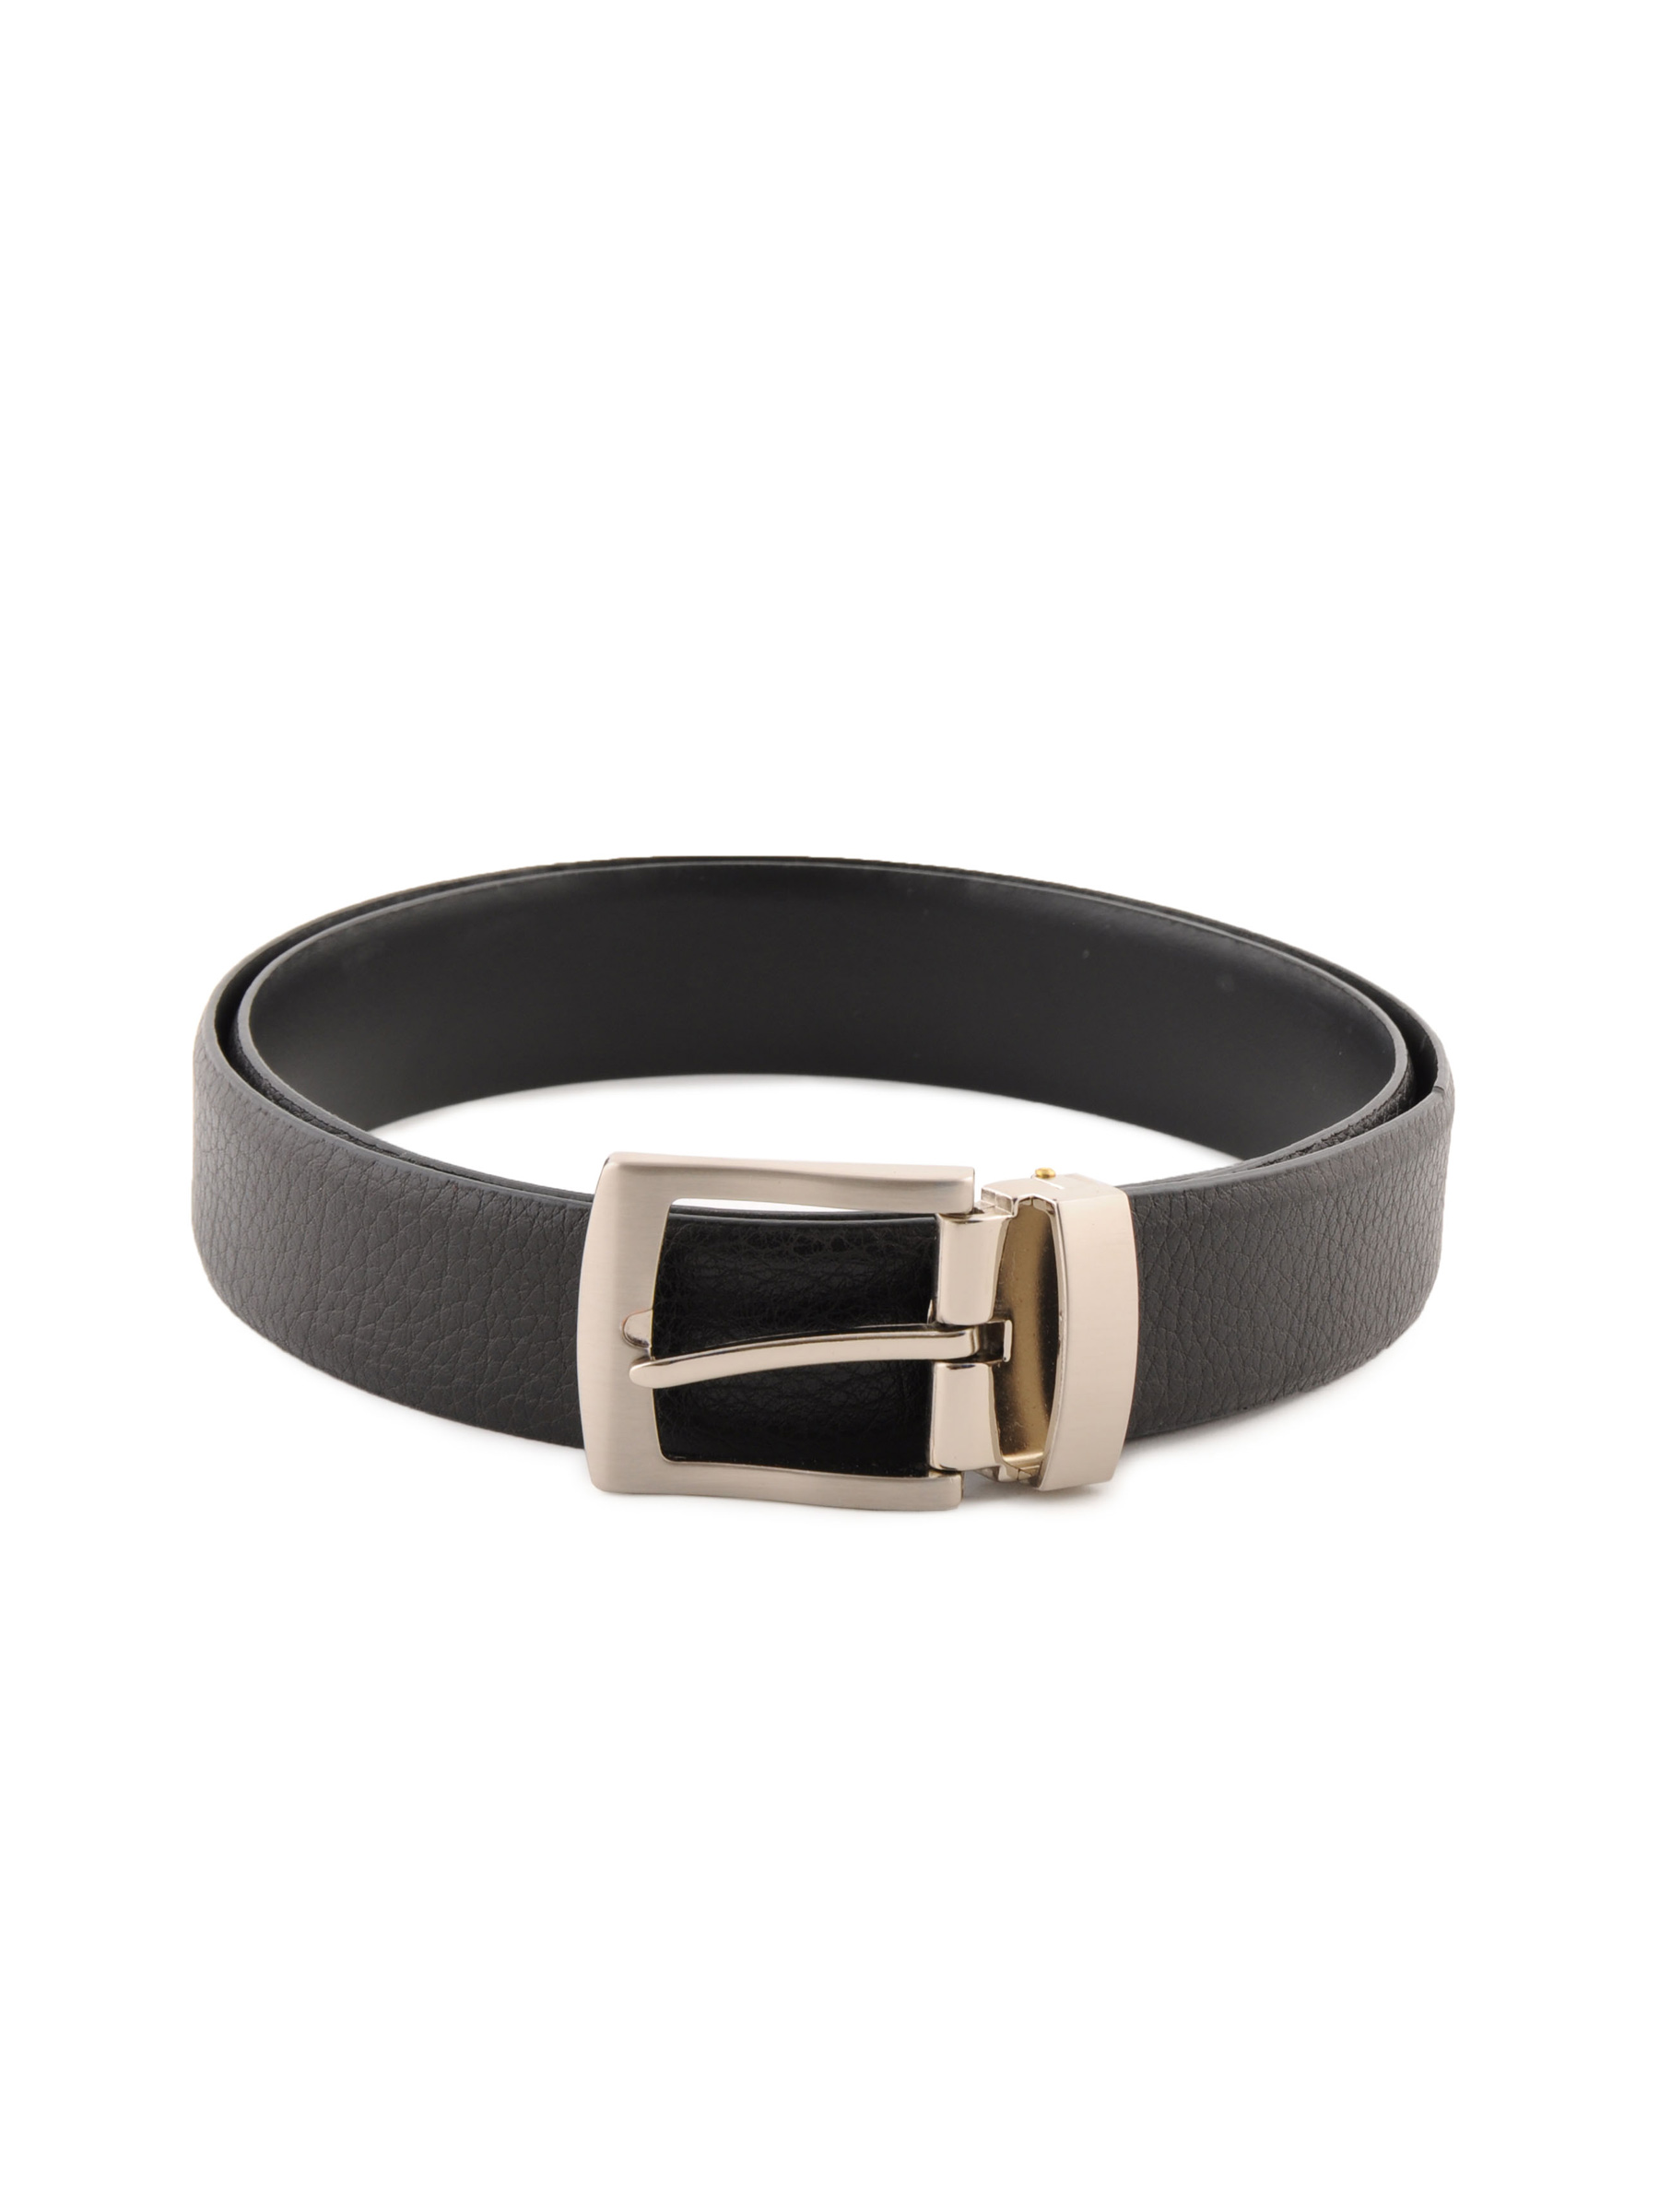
Turtle Men Leather Brown Belts
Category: Accessories / Belts / Belts
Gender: Men
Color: Brown
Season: Fall 2011
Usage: Casual